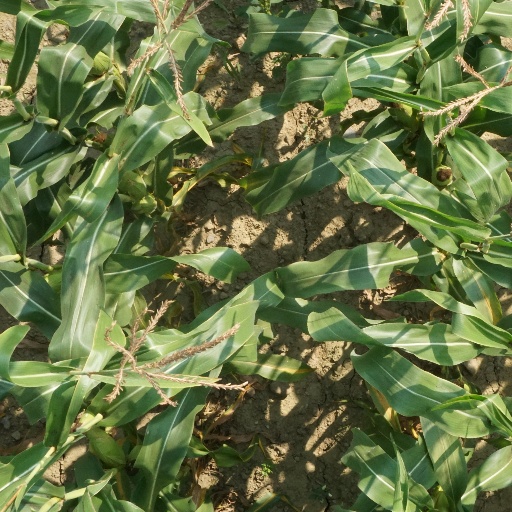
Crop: maize; corn